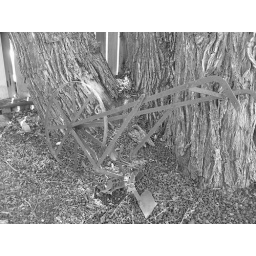
Antique plow next to the big tree in my back yard in black and white